List of Empire ships (R)

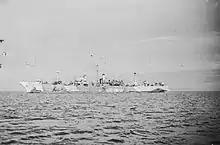
HMS "Latimer"

"Empire Reynolds" was an 8,128 GRT tanker which was built in 1942 by Swan Hunter & Wigham Richardson Ltd, Newcastle upon Tyne. Sold to H E Moss & Co. London in 1946 and renamed "Luminous". Sold in 1956 to Compagnia Sicula di Armamento Cosarma, Italy and renamed "Potere". Renamed "Miriella" later that year. Scrapped in 1960 in Trieste.